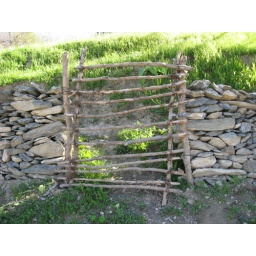
There were kilometers of these beautiful stone walls punctuated by rustic gates.